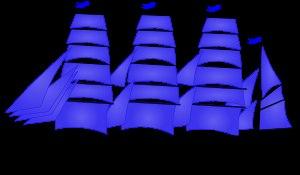
Un quatre-mâts barque est un voilier à quatre-mâts à voiles carrées dont seul le mât arrière est gréé exclusivement en voiles auriques. C'est une configuration de gréement fréquente des clippers.